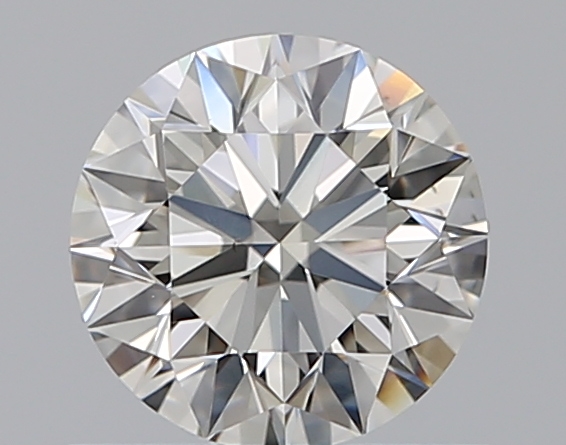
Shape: round
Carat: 0.75
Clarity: VS2
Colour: I
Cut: EX
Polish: EX
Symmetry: EX
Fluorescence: ST
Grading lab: GIA
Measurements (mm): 5.75 x 5.78 x 3.61